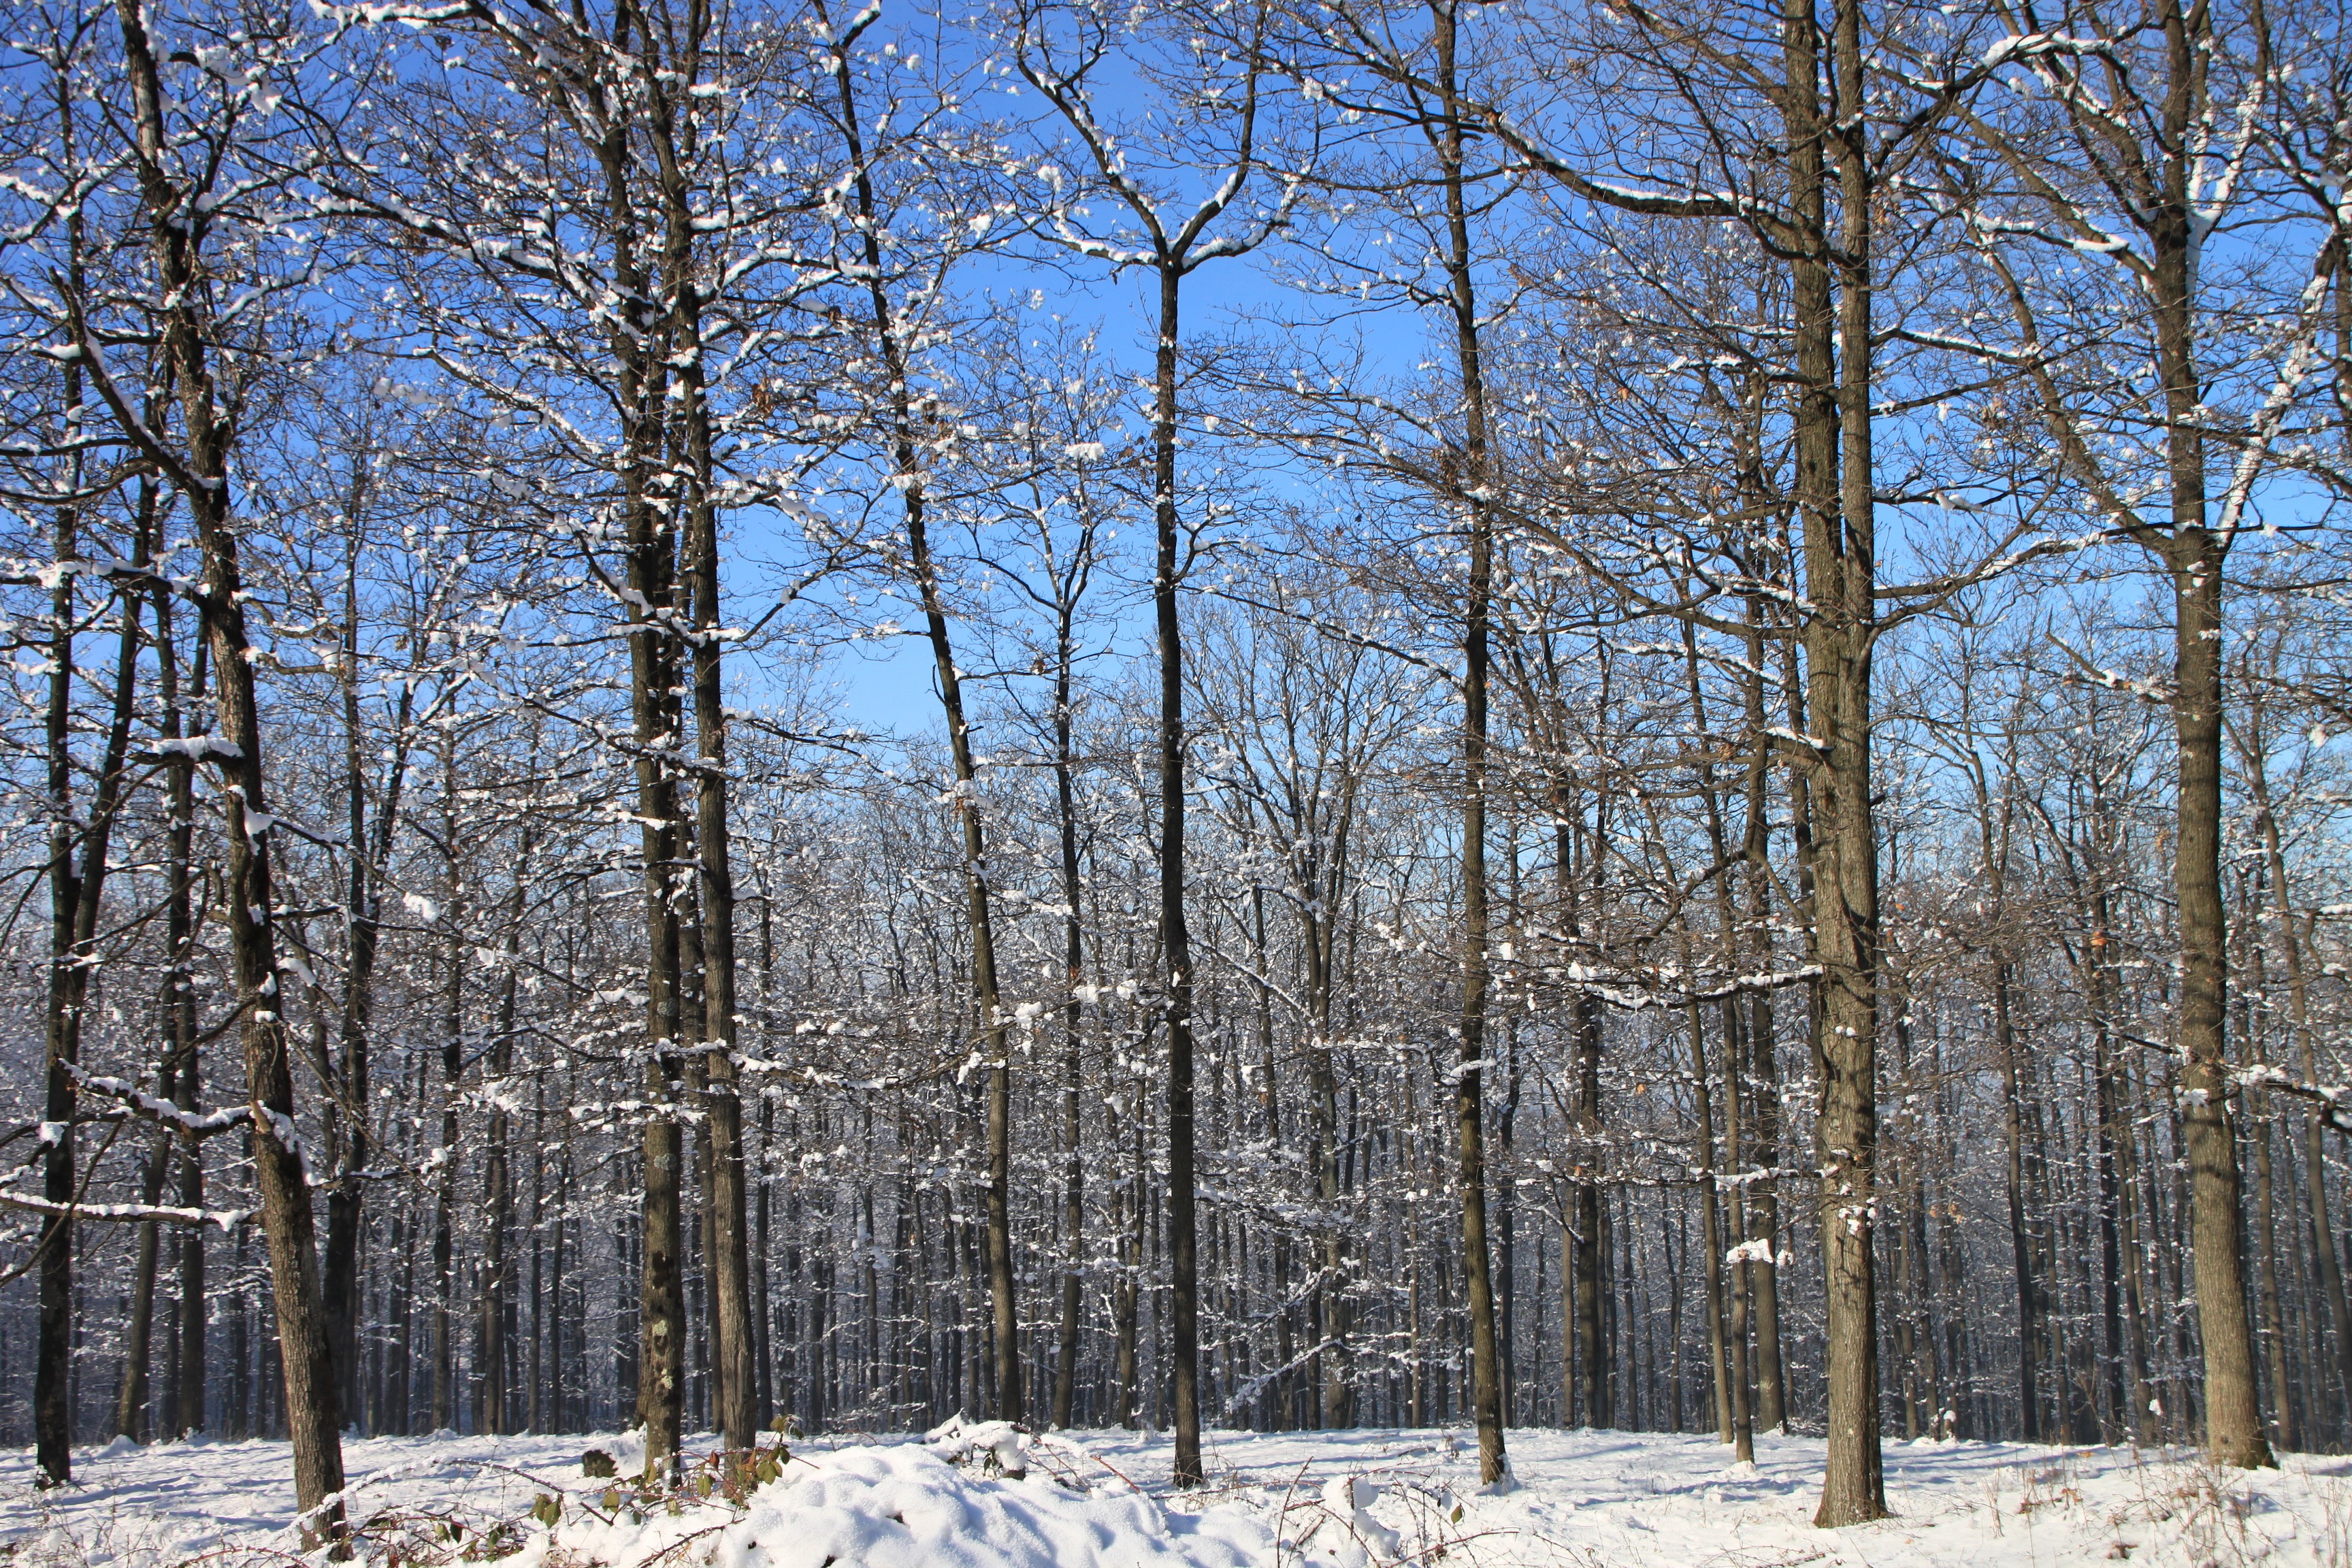
landscape, tree, nature, forest, branch, snow, cold, winter, plant, frost, environment, idyllic, rural, tranquil, scenic, weather, snowy, frozen, season, snowfall, trees, outdoors, woods, spruce, branches, woodland, habitat, ecosystem, biome, natural environment, woody plant, temperate coniferous forest, land plant, frigid